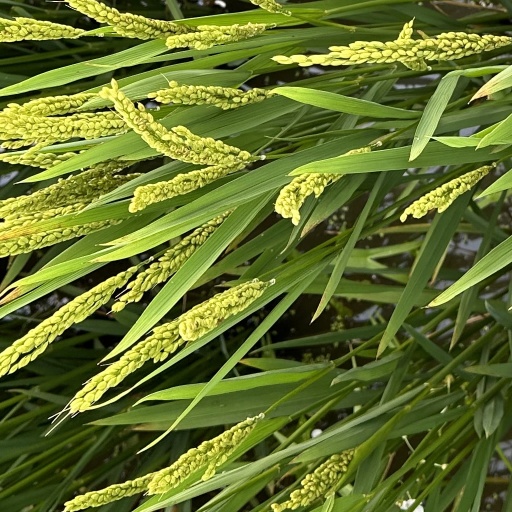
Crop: rice